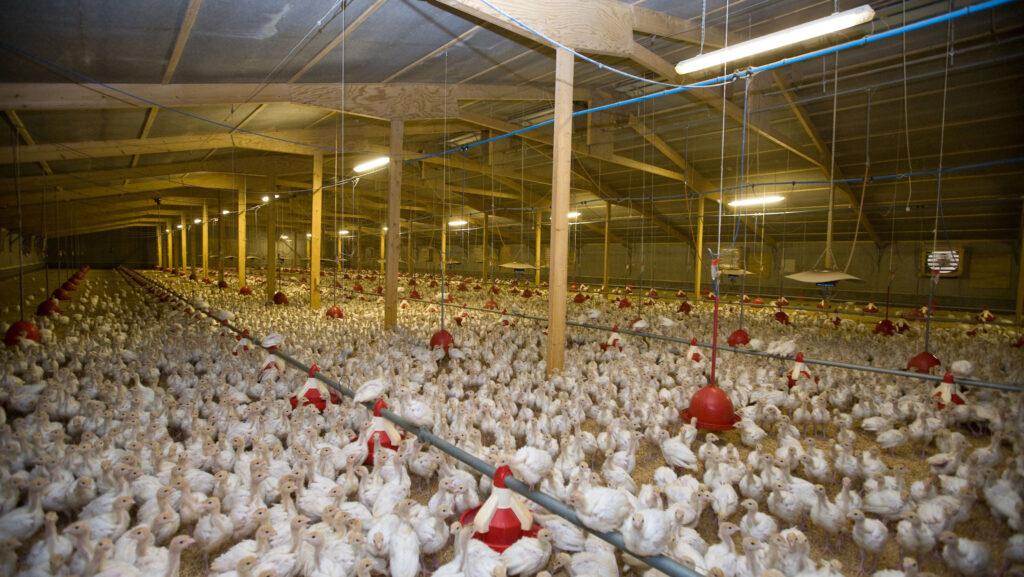
Kuku wengi waliojazana ndani ya jumba maalum la kufugia, wakiwa wanatembea na kula katika mazingira safi yenye chakula na maji ya kutosha, mpangilio huu wa kisasa unasaidia kuhakikisha afya bora ya kuku katika ufugaji wa viwandani,pia ukuaji wa haraka na uzalishaji mzuri kwa ajili ya matumizi mbalimbali.